Rugby union in New Zealand

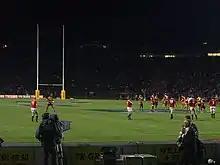
The 2005 British & Irish Lions tour to New Zealand.

The 1930s saw a period of skill development for rugby in New Zealand. The 1940 All Black tour of South Africa was one of the first sporting events cancelled due to the Second World War. Rugby was however played in services sport, with games being played with South African allies during the North African desert campaign, also, most domestic competitions were suspended during this time. In 1976, the first ever season of the National Provincial Championship (succeeded in 2006 by the Air New Zealand Cup and Heartland Championship) went underway. In its inaugural format, Division One was made up of seven North Island teams and four South Island. The remaining provinces contested a split second division, though South and North teams did not meet each other, instead played their respective Island clubs. There was a separate relegation system in place for each the North and South, ensuring the number of teams from each island.